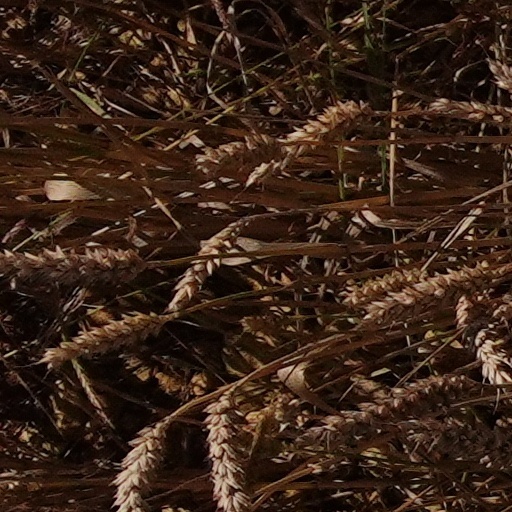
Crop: wheat